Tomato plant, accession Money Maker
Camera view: tilt-top (135 deg); turntable rotation: 0 degrees
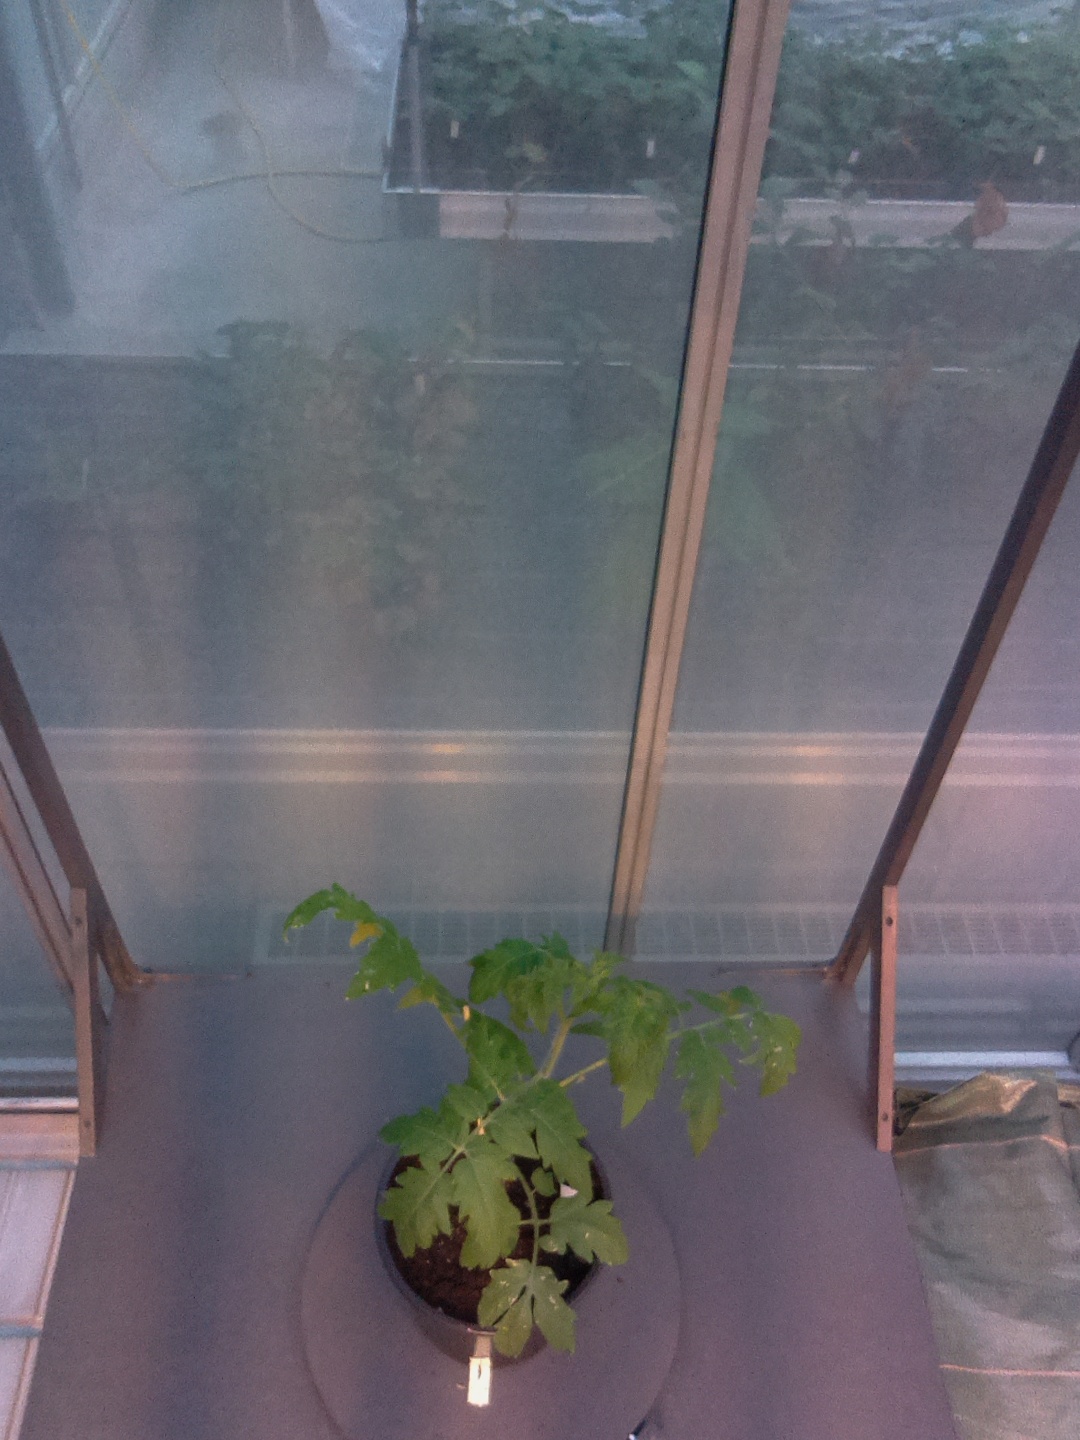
BBCH growth stage 13: 6 of true leaves visible